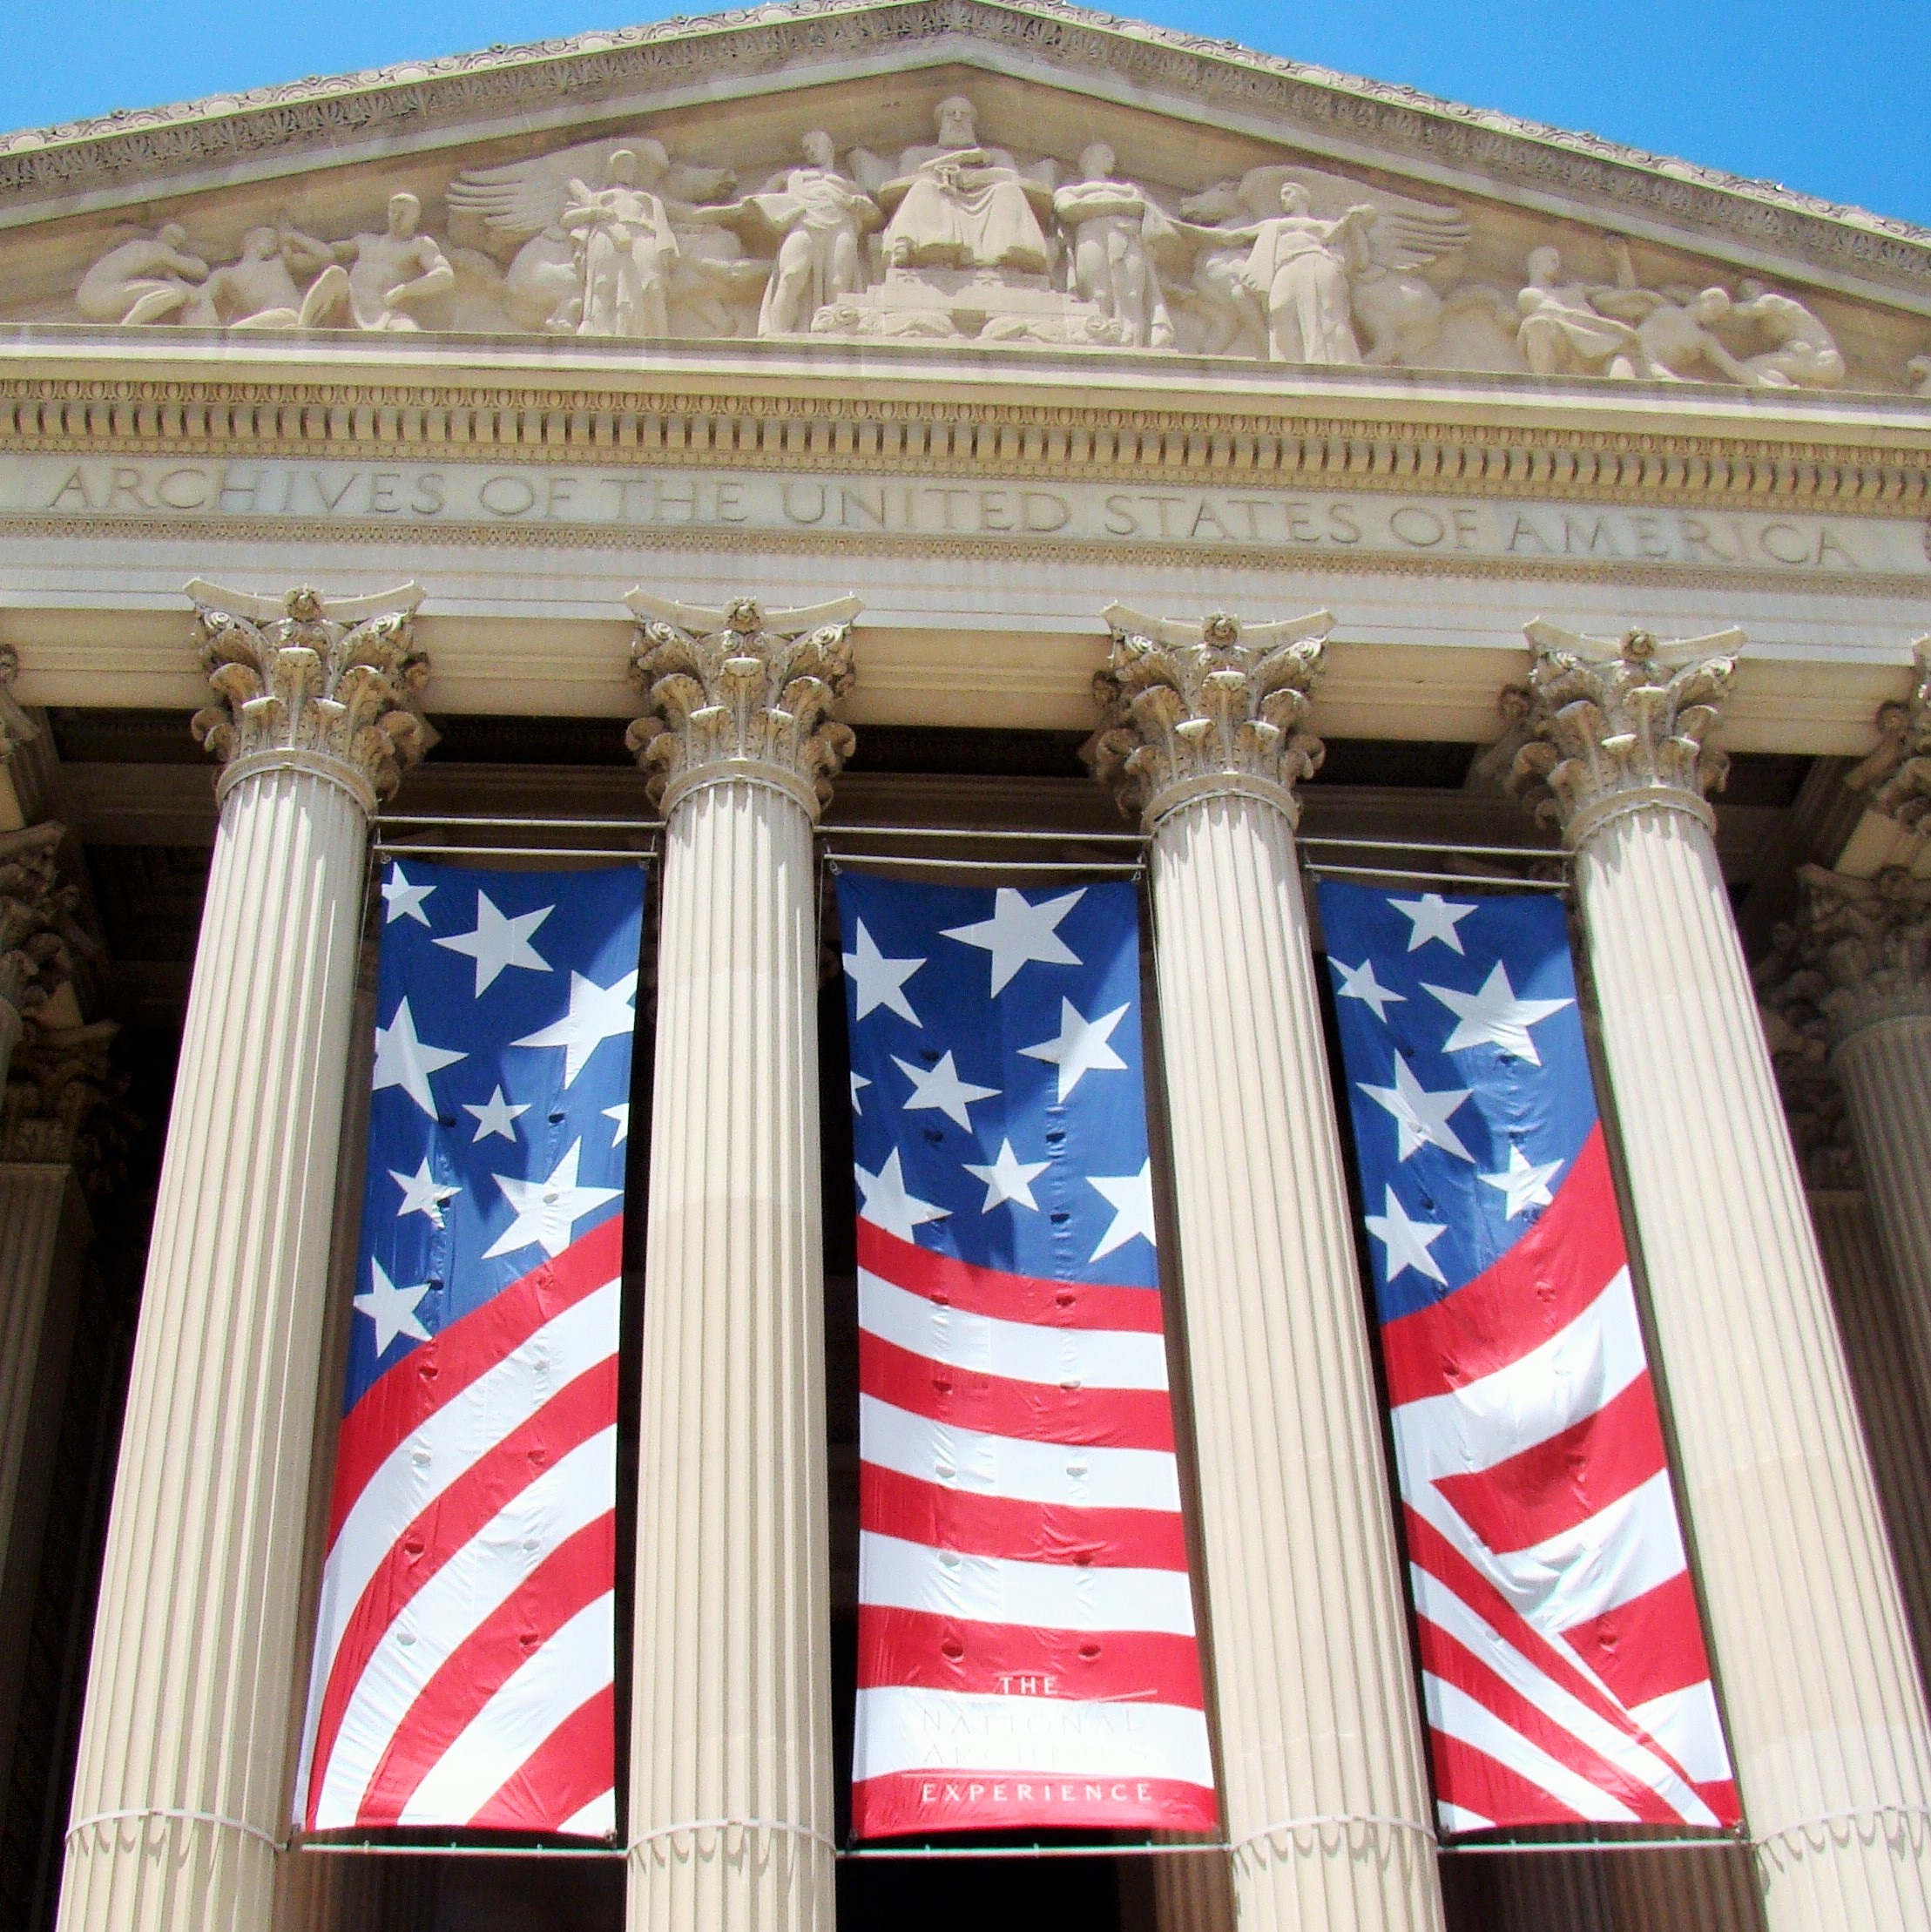
architecture, building, america, facade, interior design, united states, washington dc, national archives